Ann Agee

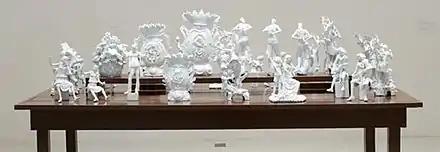
Ann Agee, "Agee Manufacturing Co.", glazed porcelain, painted wood, 55" x 108" x 60", 2009. Installation, Walker Art Center, Minneapolis, MN.

In the later 2000s, Agee's ceramic work increasingly turned to fanciful figurines, rococo-like statuary and domestic objects—dishes, platters, vases, sinks—that toy with notions of functionality through purposeful imperfections. "Artforum" compares the dense, decorative layered imagery on the vases to the Surrealist "refraction of the unconscious and the everyday"; Lilly Wei describes the figurines as "earthy, lively, both sardonic and goofily sweet, updated "commedia dell'arte" types"; This work—often solid white and appearing silhouette-like against bright, hand-painted wallpapers—is frequently produced and replicated under the auspices of "Agee Manufacturing Co." (complete with stamps like those on Kohler Co. products). The home-industry concept places Agee in the roles of worker, shop boss, owner and shopkeeper, opening a conversation touching on class, the dignity of labor and craft, feminism, capitalism and modern family life. In 2018, she exhibited her "Handwarmers," a series of more than 200 small shoe-like and abstract forms based on ceramic Italian hand warmers, in a boutique-like display.